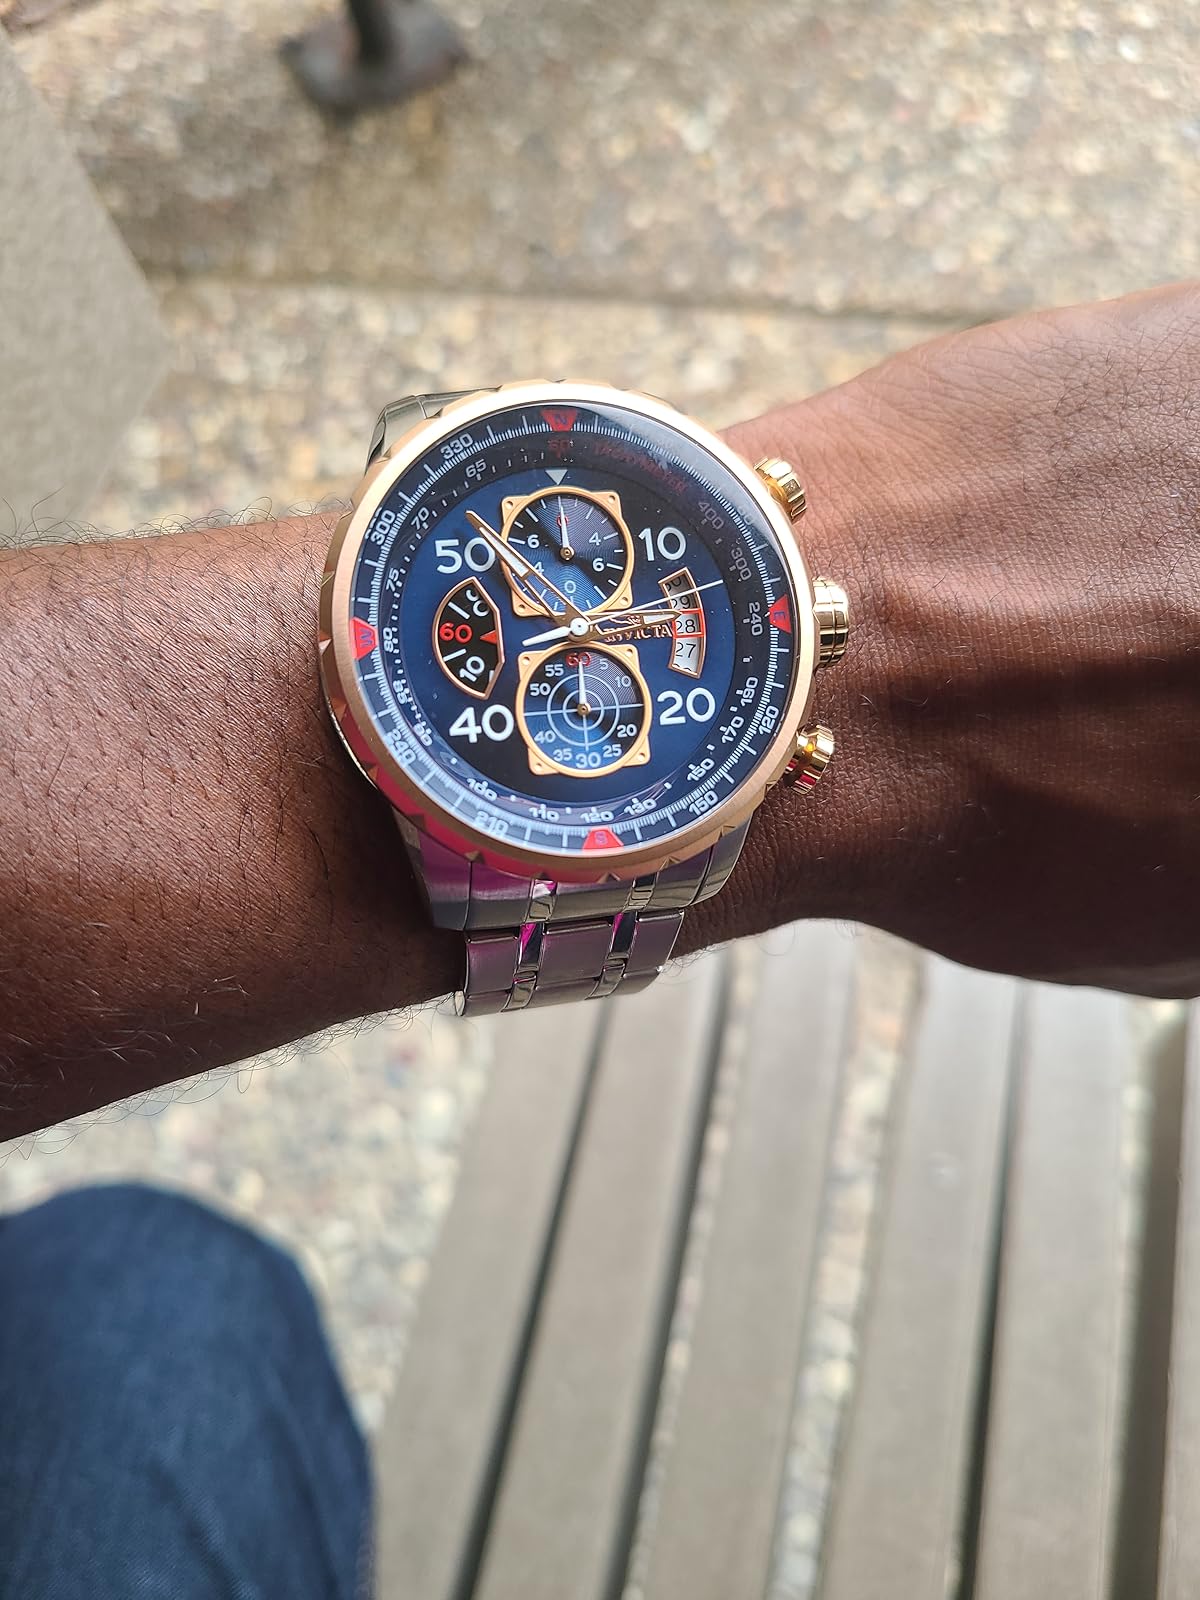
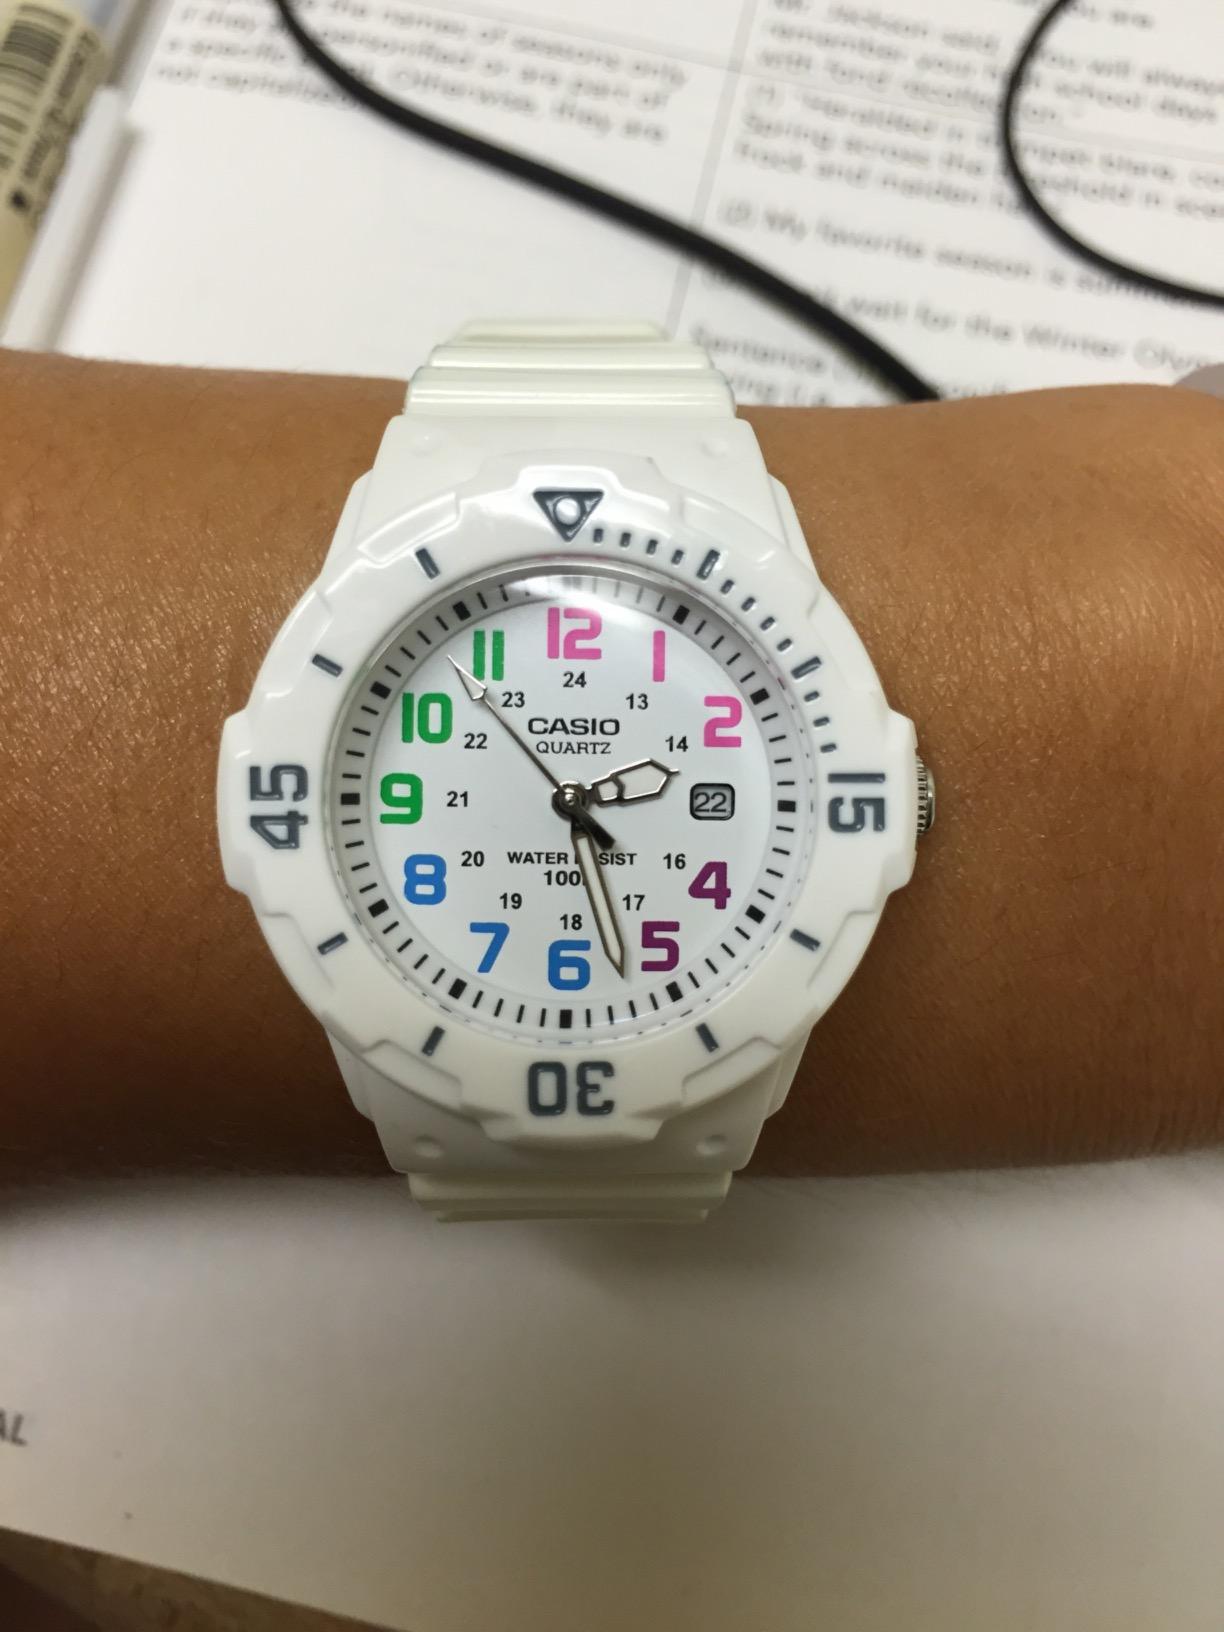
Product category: accessories_watch
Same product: no